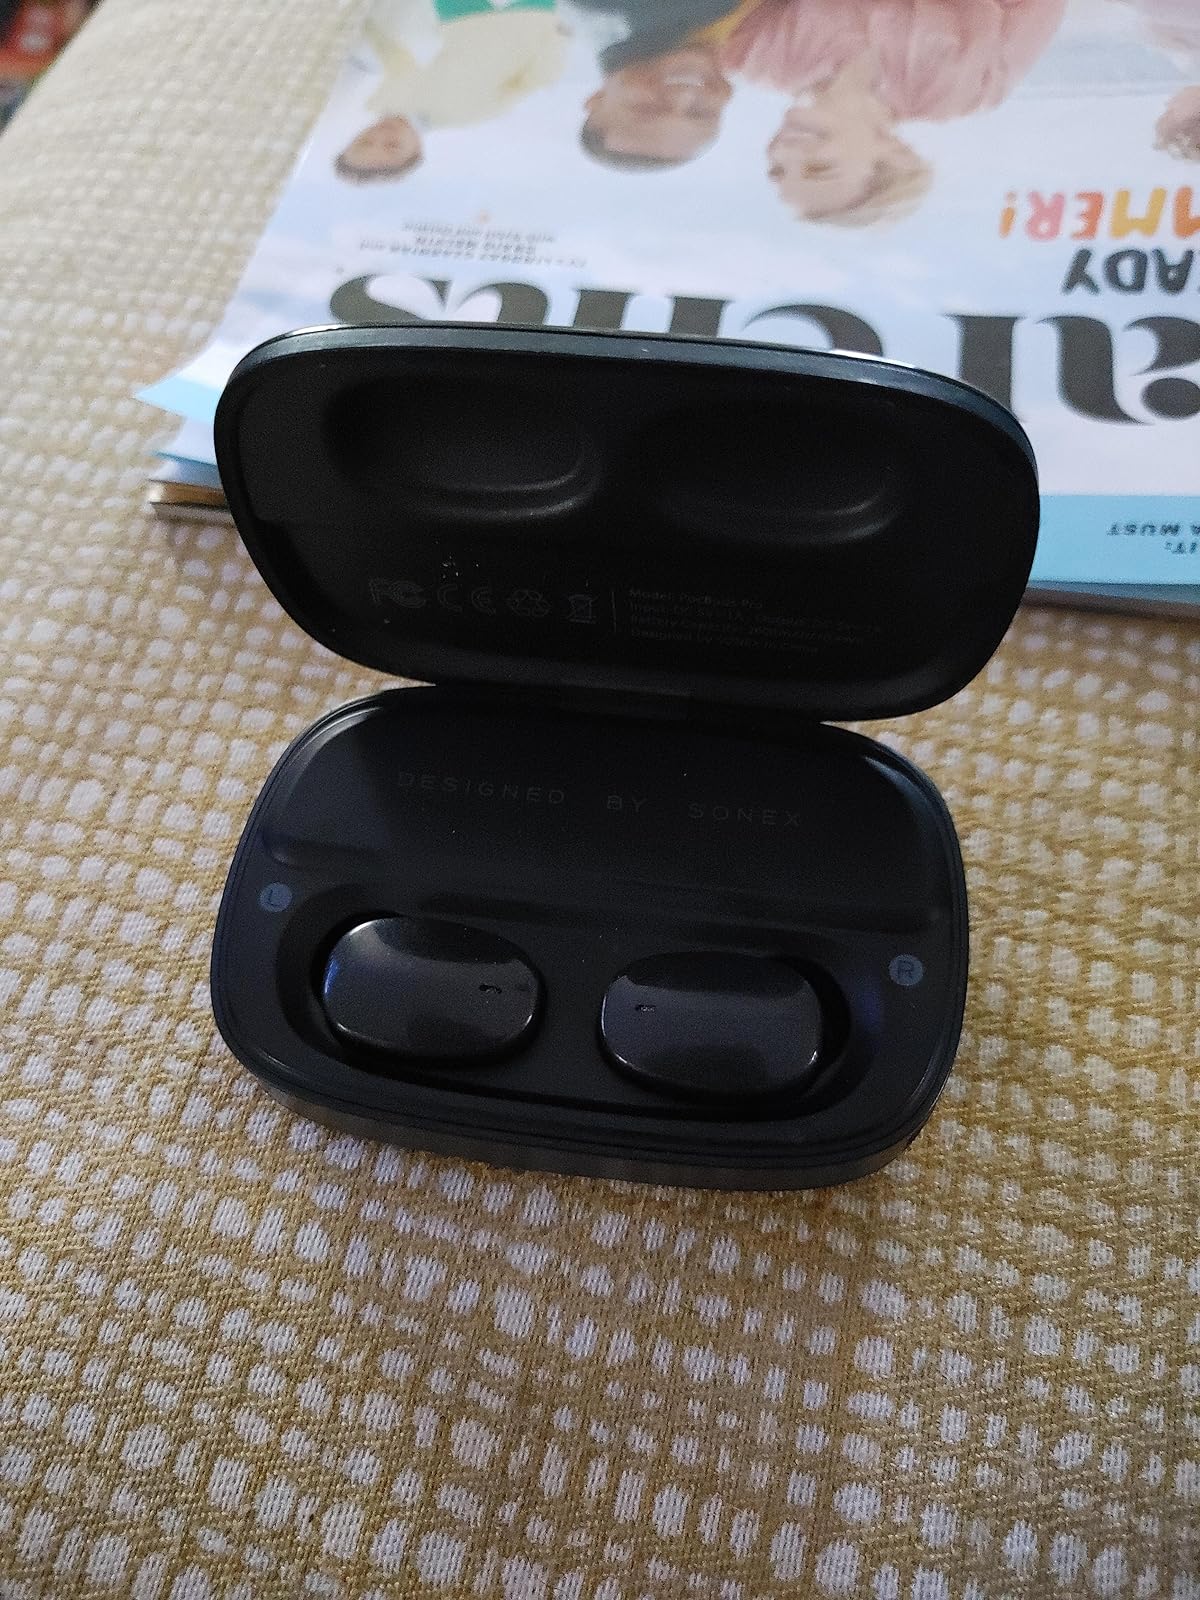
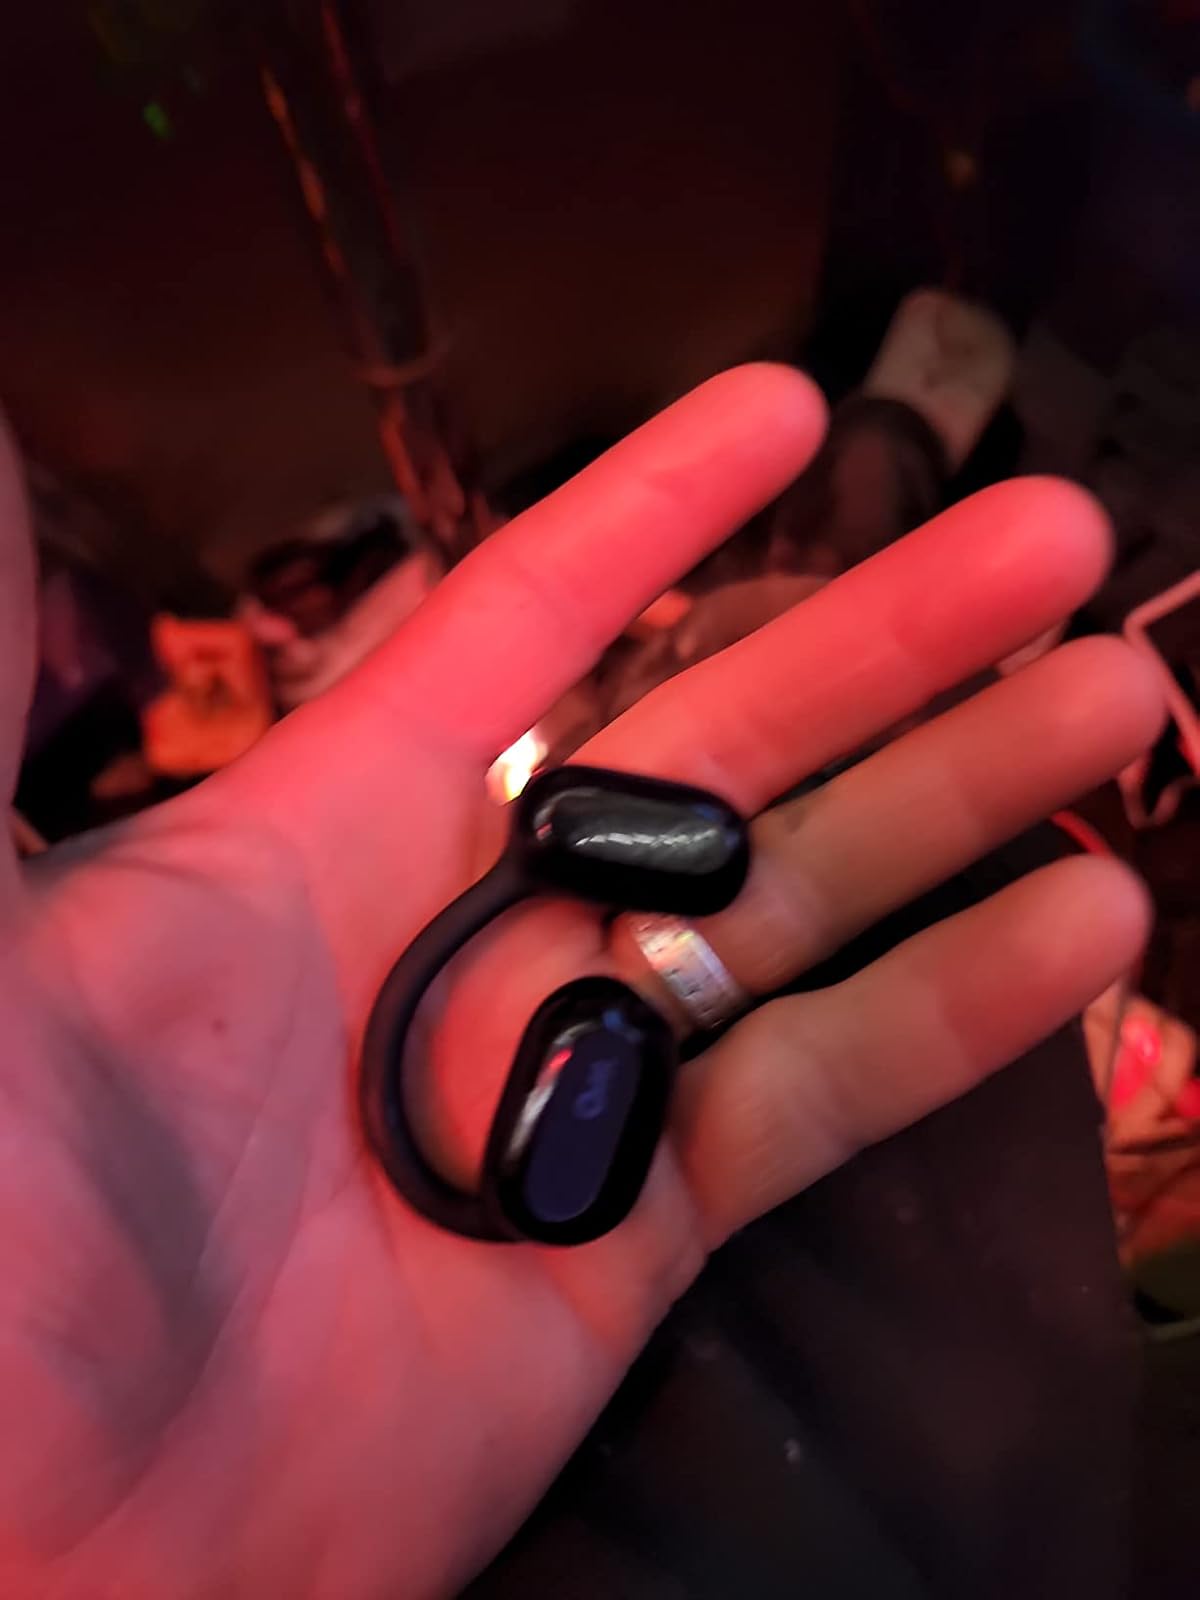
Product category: earbuds
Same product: no